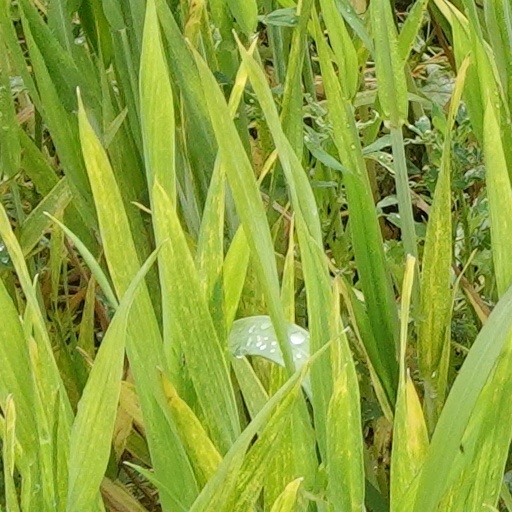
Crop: wheat